Catechism

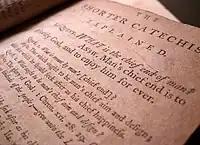
The first page of the ninth edition of "The Shorter Catechism Explained" (Perth, 1785).

John Calvin produced a catechism while at Geneva (1541), which underwent two major revisions (1545 and 1560). Calvin's aim in writing the catechism of 1545 was to set a basic pattern of doctrine, meant to be imitated by other catechists, which would not affirm local distinctions or dwell on controversial issues, but would serve as a pattern for what was expected to be taught by Christian fathers and other teachers of children in the church. The catechism is organized on the topics of faith, law, prayer and sacraments.